Madame Bovary (1947 film)

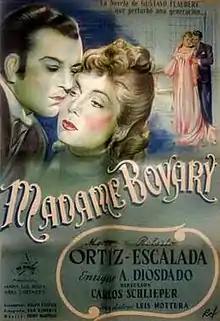

Madame Bovary is a 1947 Argentine historical drama film of the classical era of Argentine cinema, directed by Carlos Schlieper and starring Mecha Ortiz, Roberto Escalada and Enrique Diosdado. It is an adaptation of Gustave Flaubert's 1857 novel "Madame Bovary".